53rd Anniversary of Lucha Libre in Estado de México

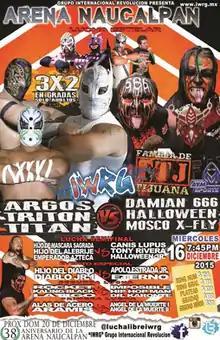
Poster that advertised Titán and Tritón appearing on the show

The 53rd Anniversary of Lucha Libre in Estado de Mexico show was a professional wrestling supercard event produced by Mexican professional wrestling promotion International Wrestling Revolution Group (IWRG), and took place on December 16, 2015 in Arena Naucalpan, Naucalpan, State of Mexico, Mexico.